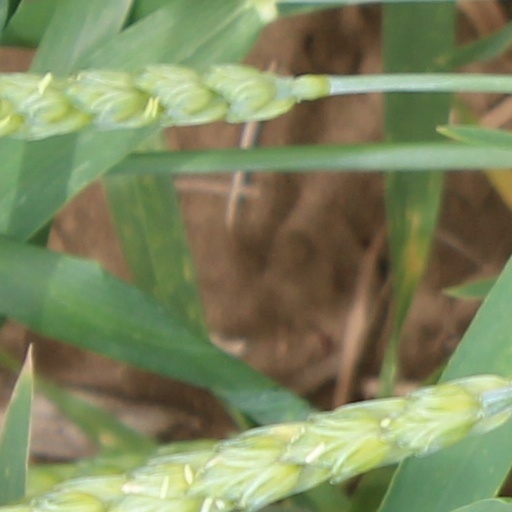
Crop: wheat